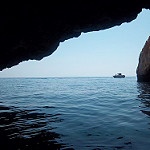
Label: sea